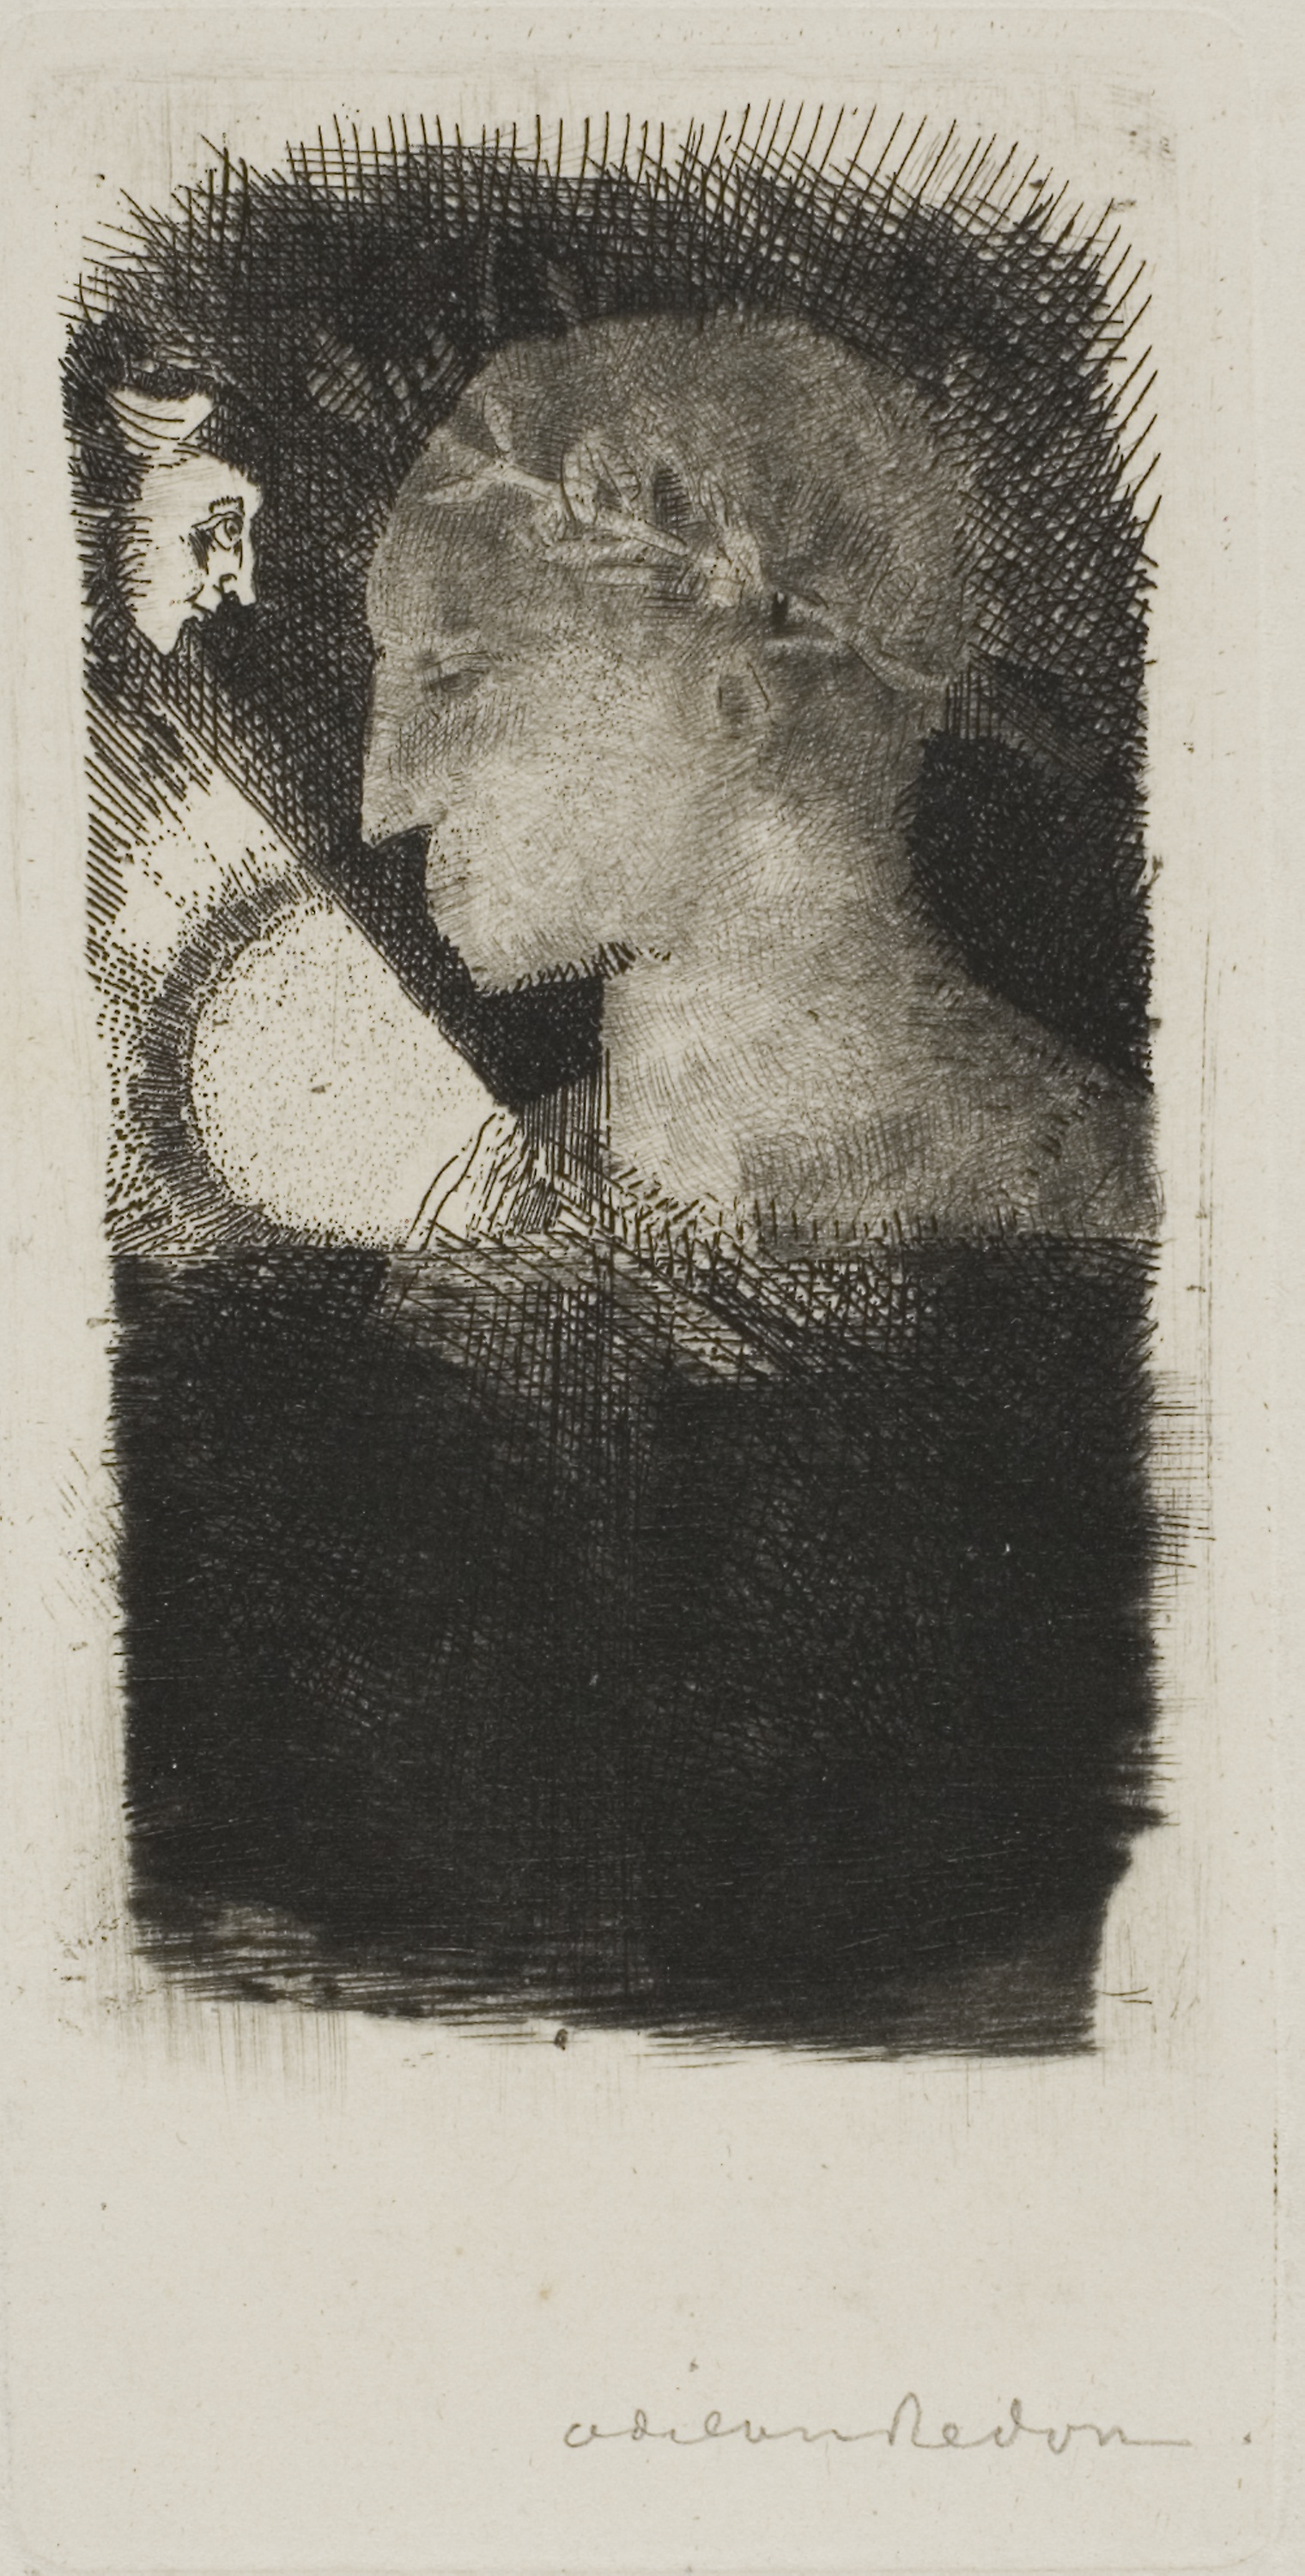
art, portrait, visual arts, artwork, black and white, painting, history, modern art, facial hair, illustration, self portrait, drawing, font, printmaking, monochrome